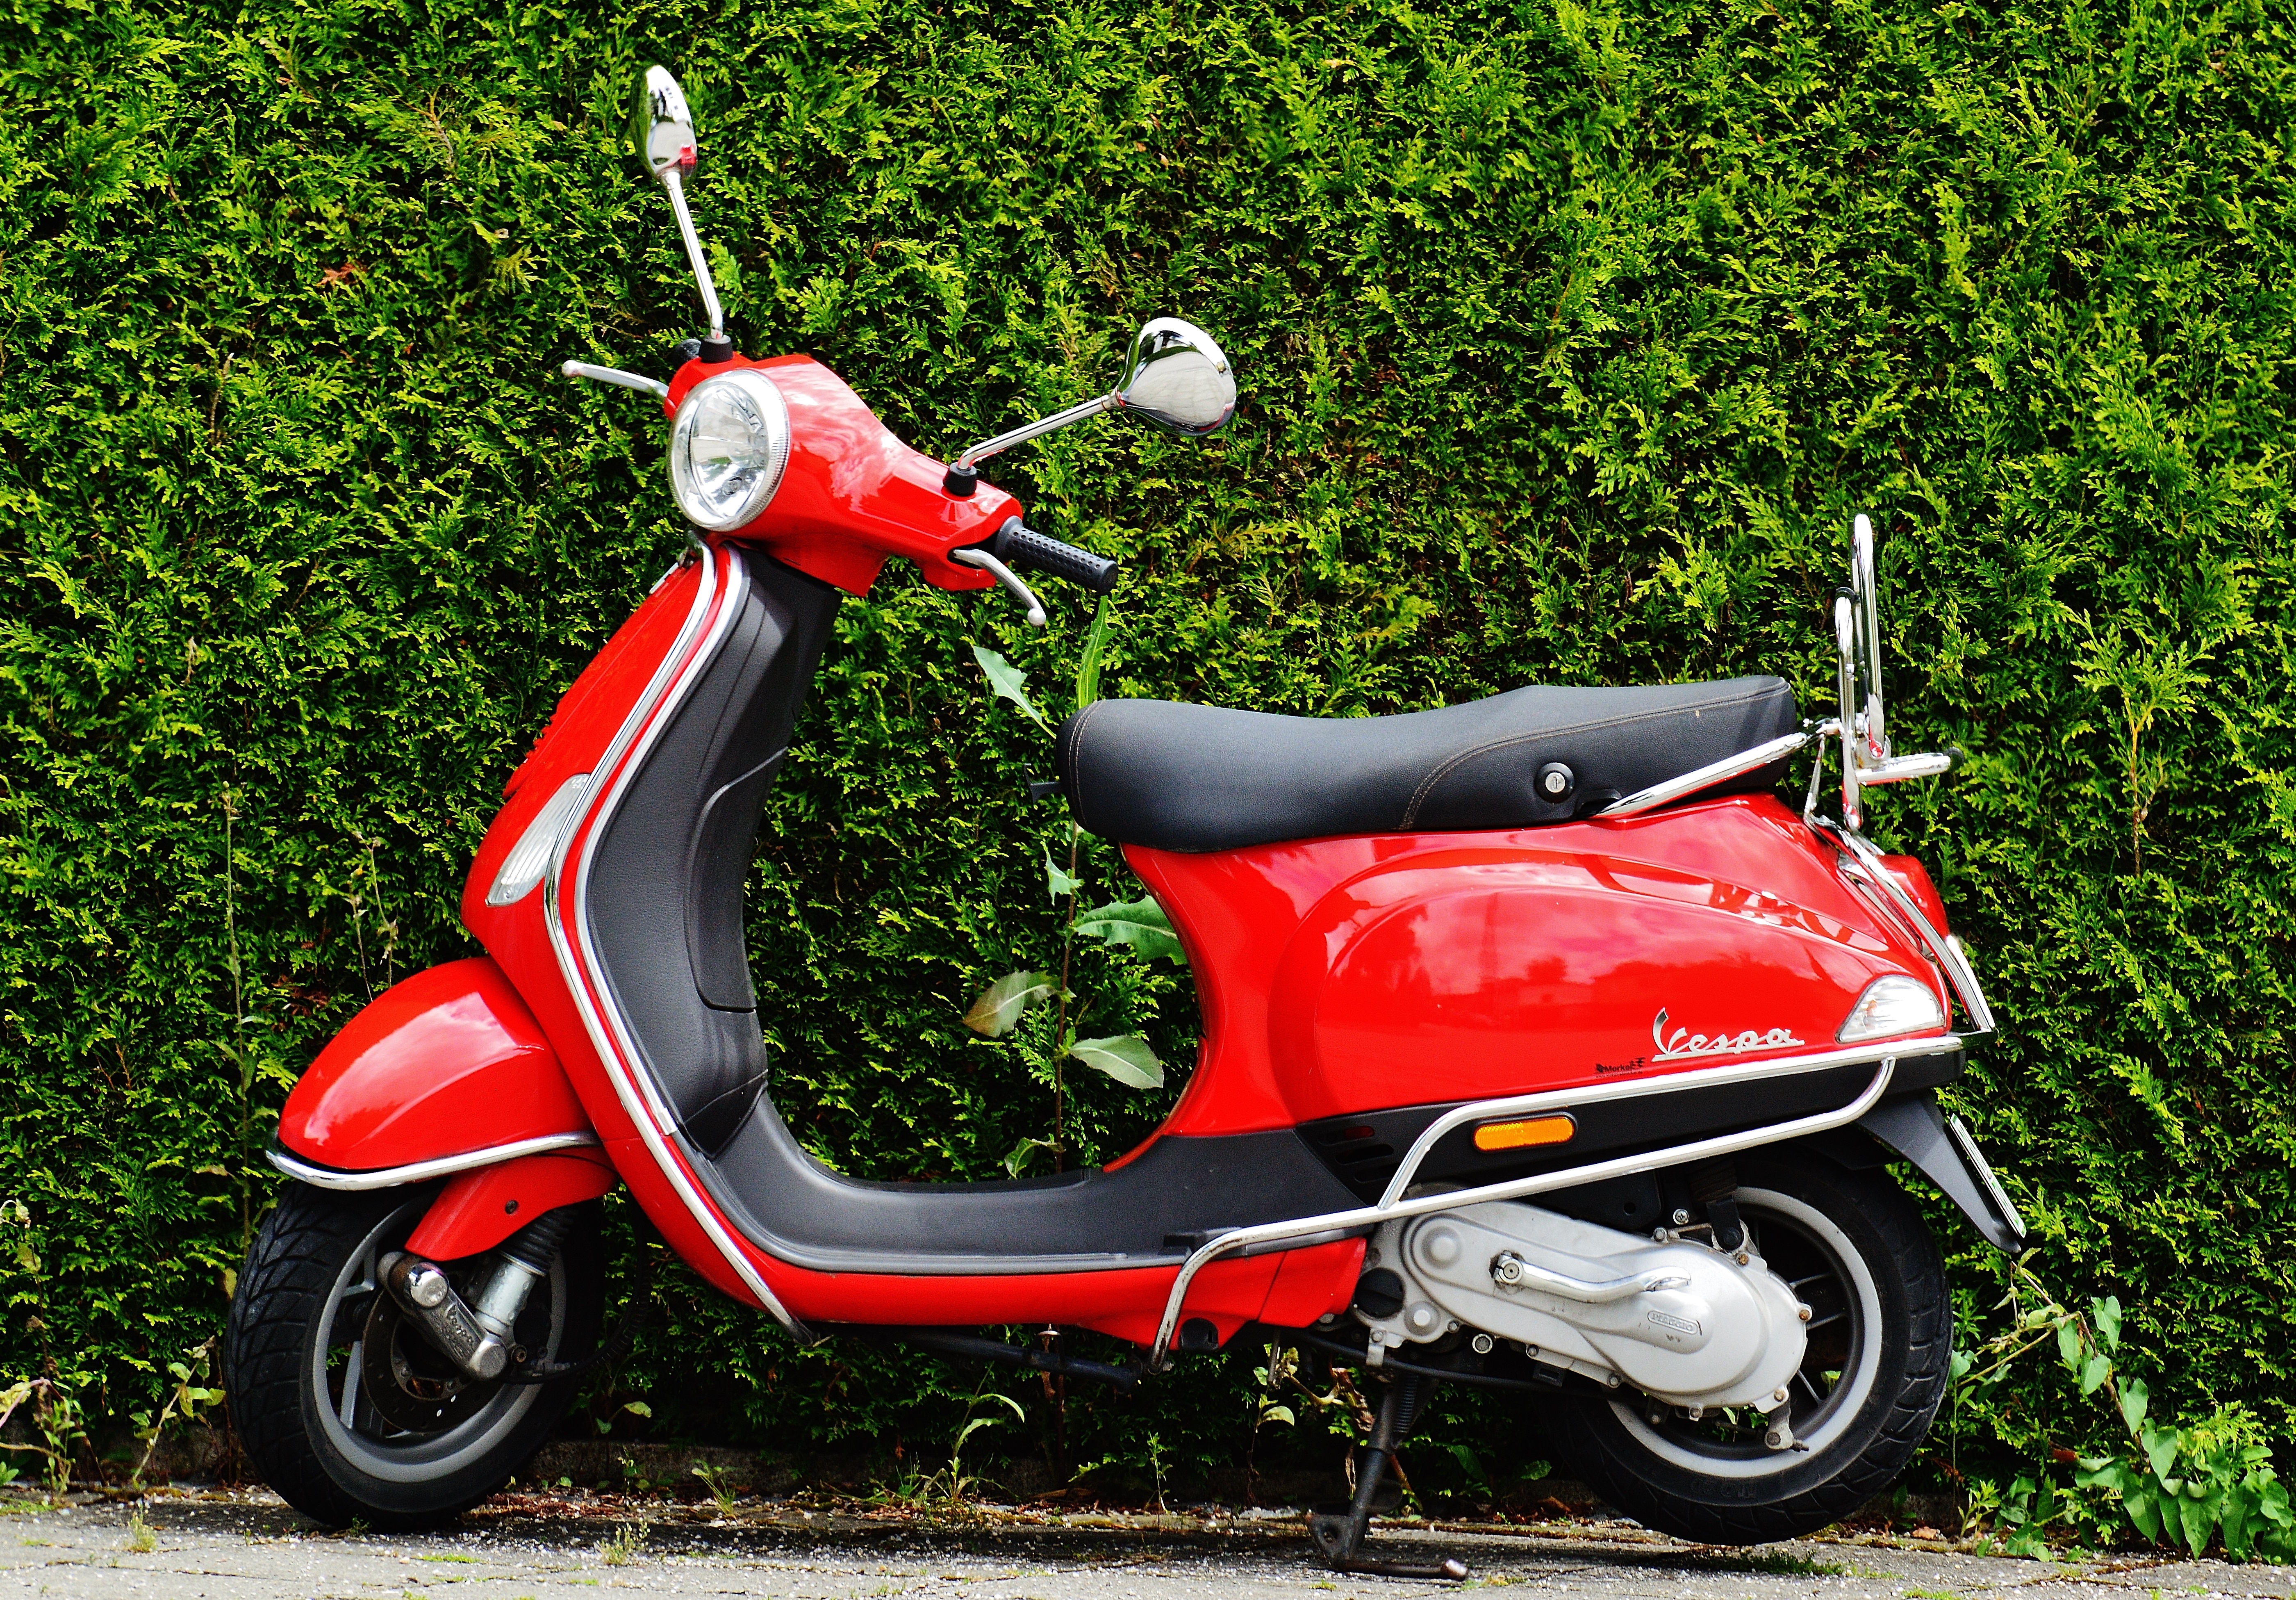
technology, red, vehicle, drive, motor scooter, moped, scooter, motor, vespa, roller, cult, flitzer